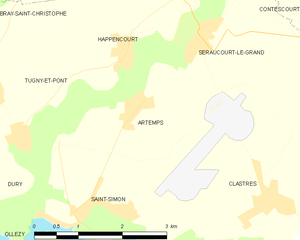
Carte des communes françaises: Artemps